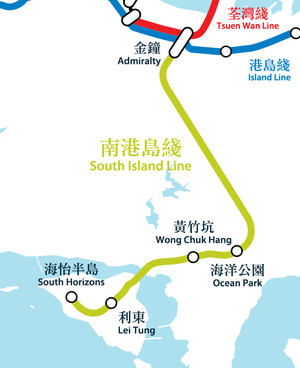
La ligne Sud de l'Île du MTR ou South Island line est une ligne de métro automatique de Hong Kong. Elle relie les stations Admiralty, dans le centre et South Horizons, au Sud-Ouest de l'île.